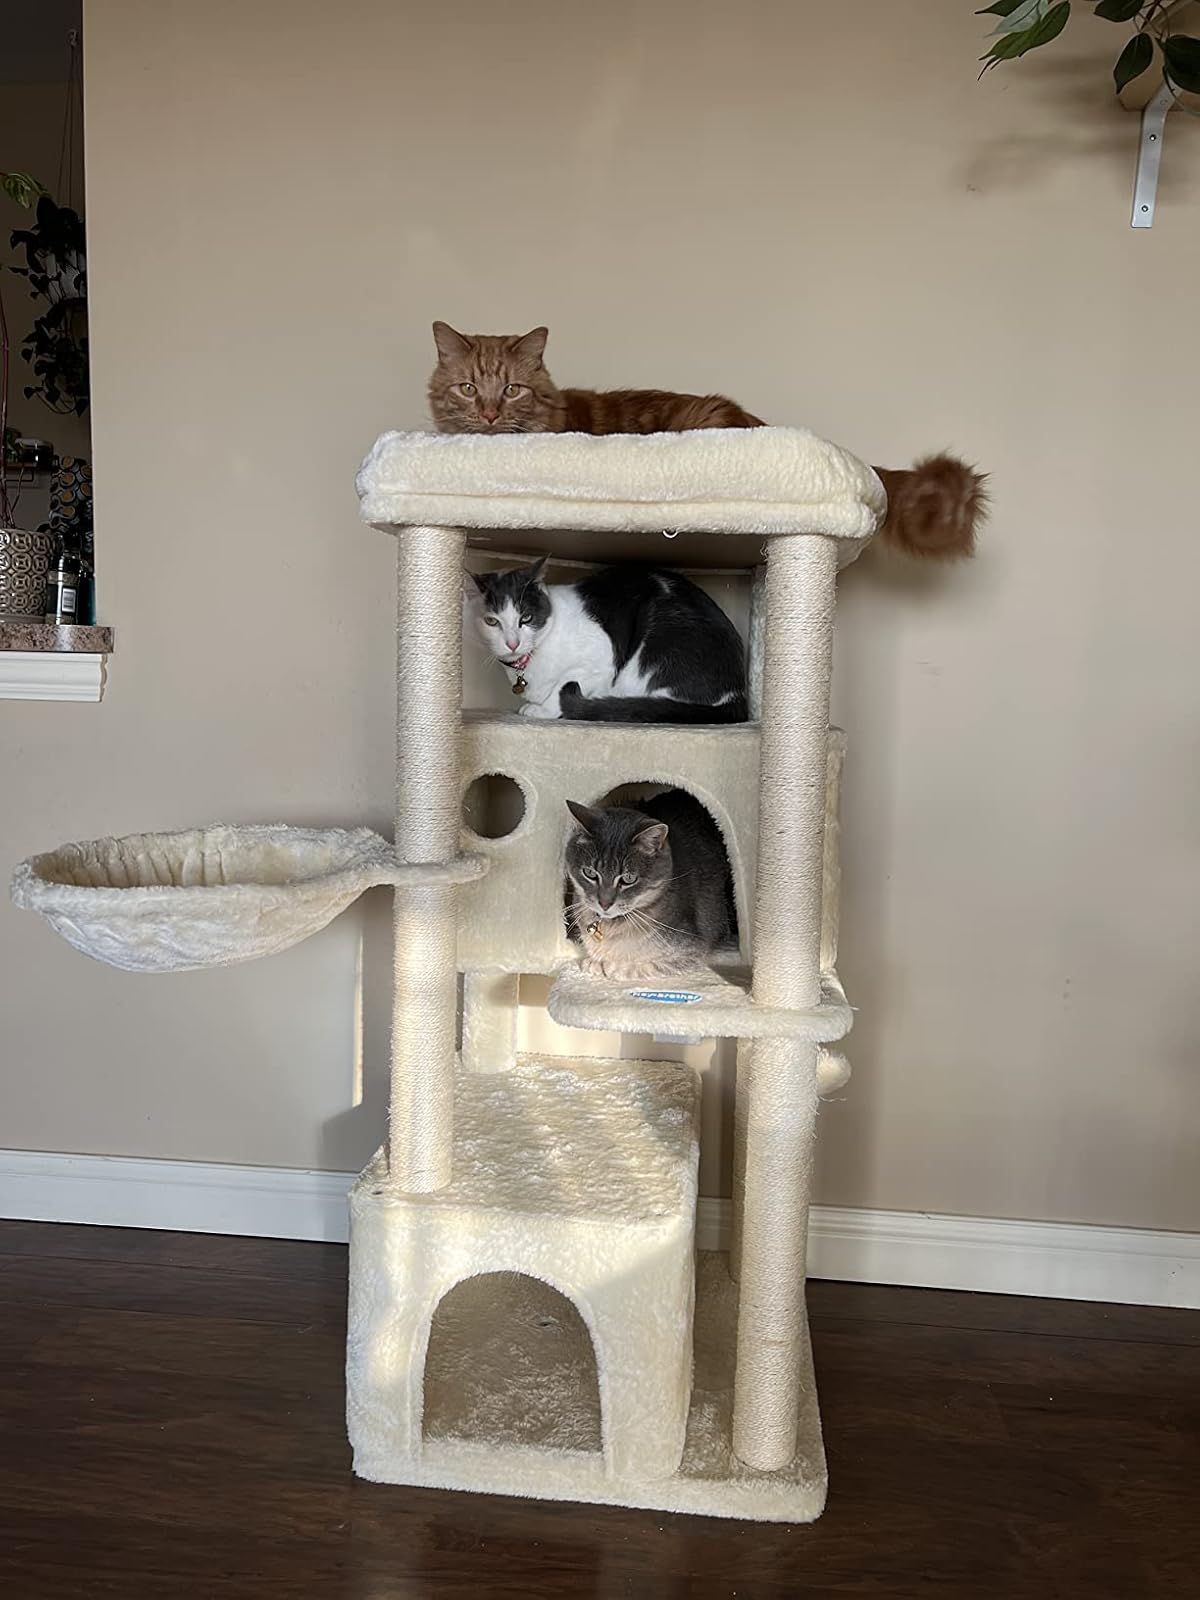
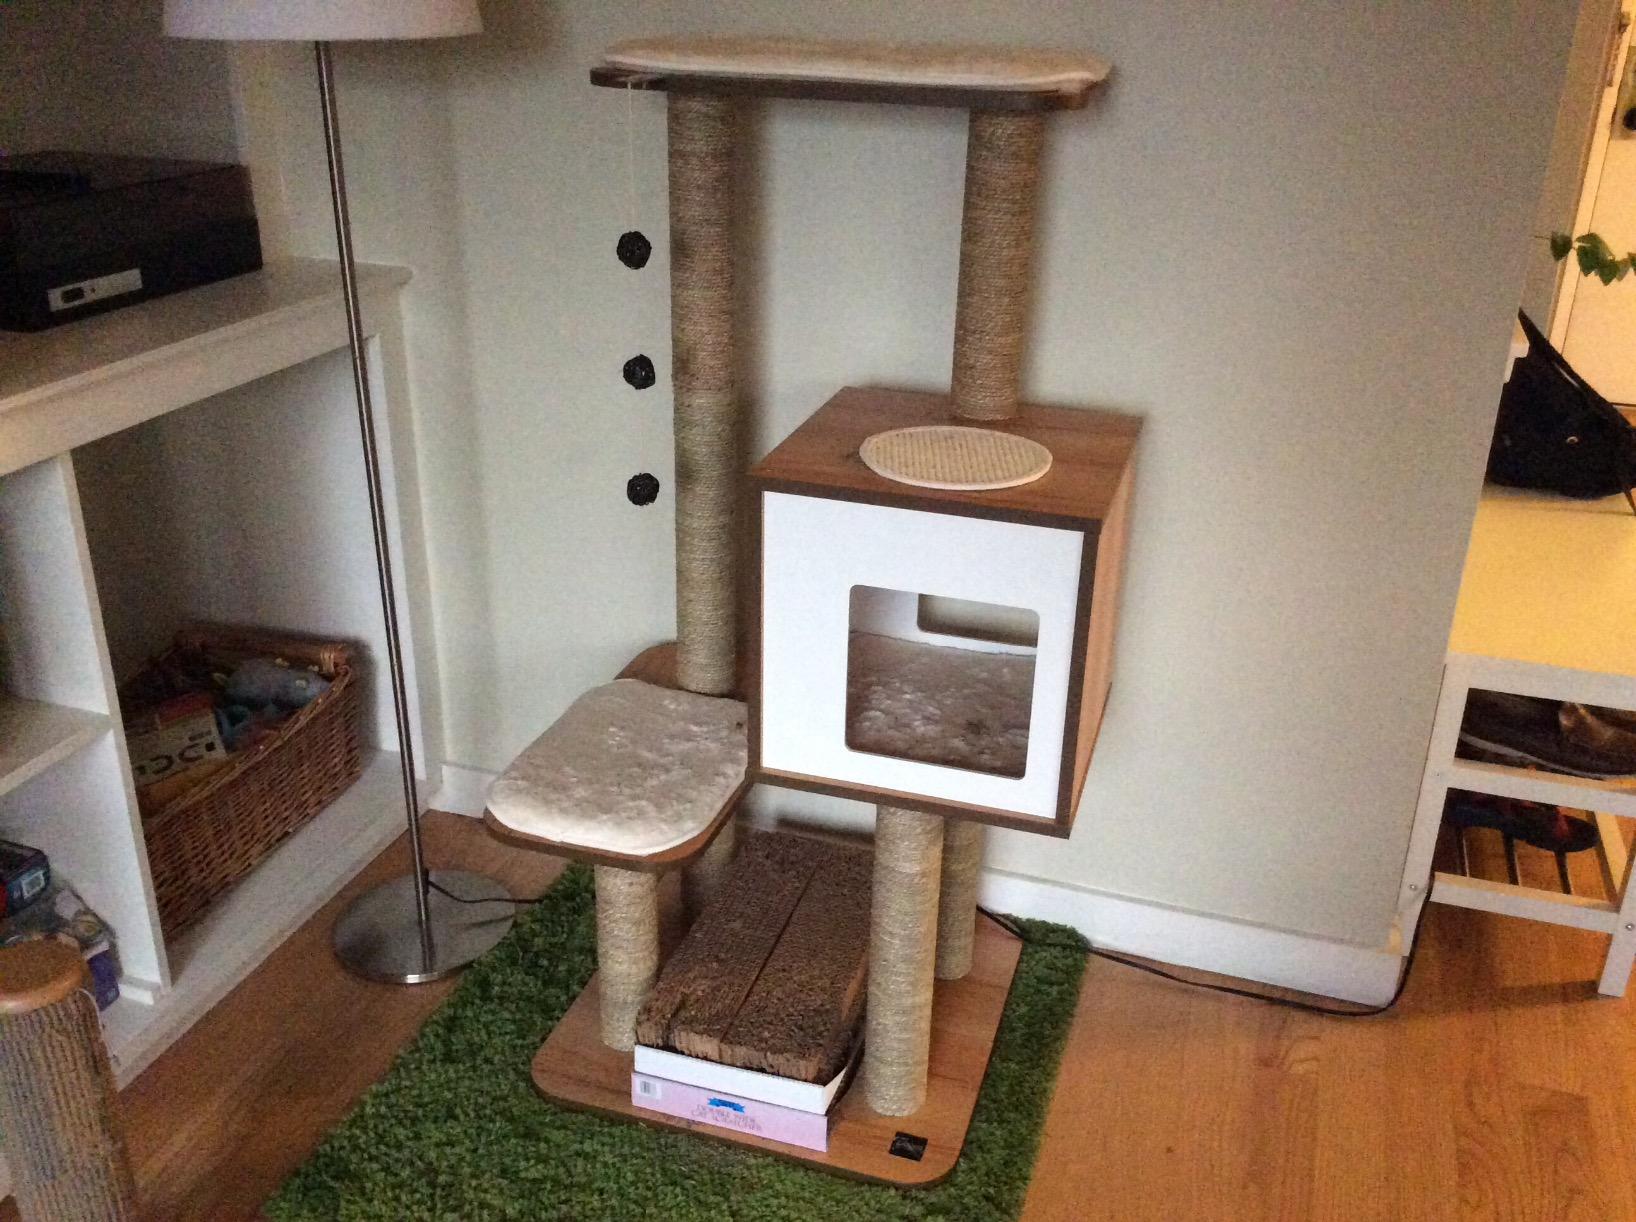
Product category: items_cat tree
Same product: no